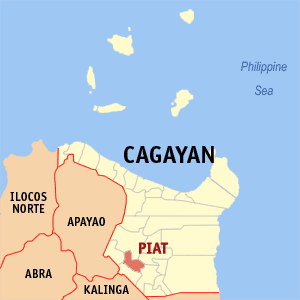
Piat est une municipalité de la province de Cagayan, aux Philippines.